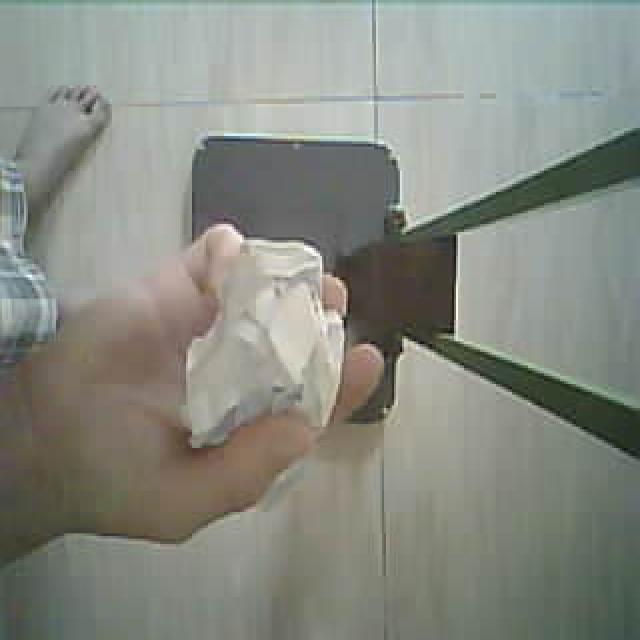
Label: tissues